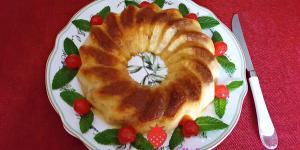
pudin de melocoton en almibar en microondas